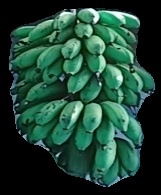
Variety: rasbale
Grade: grade2